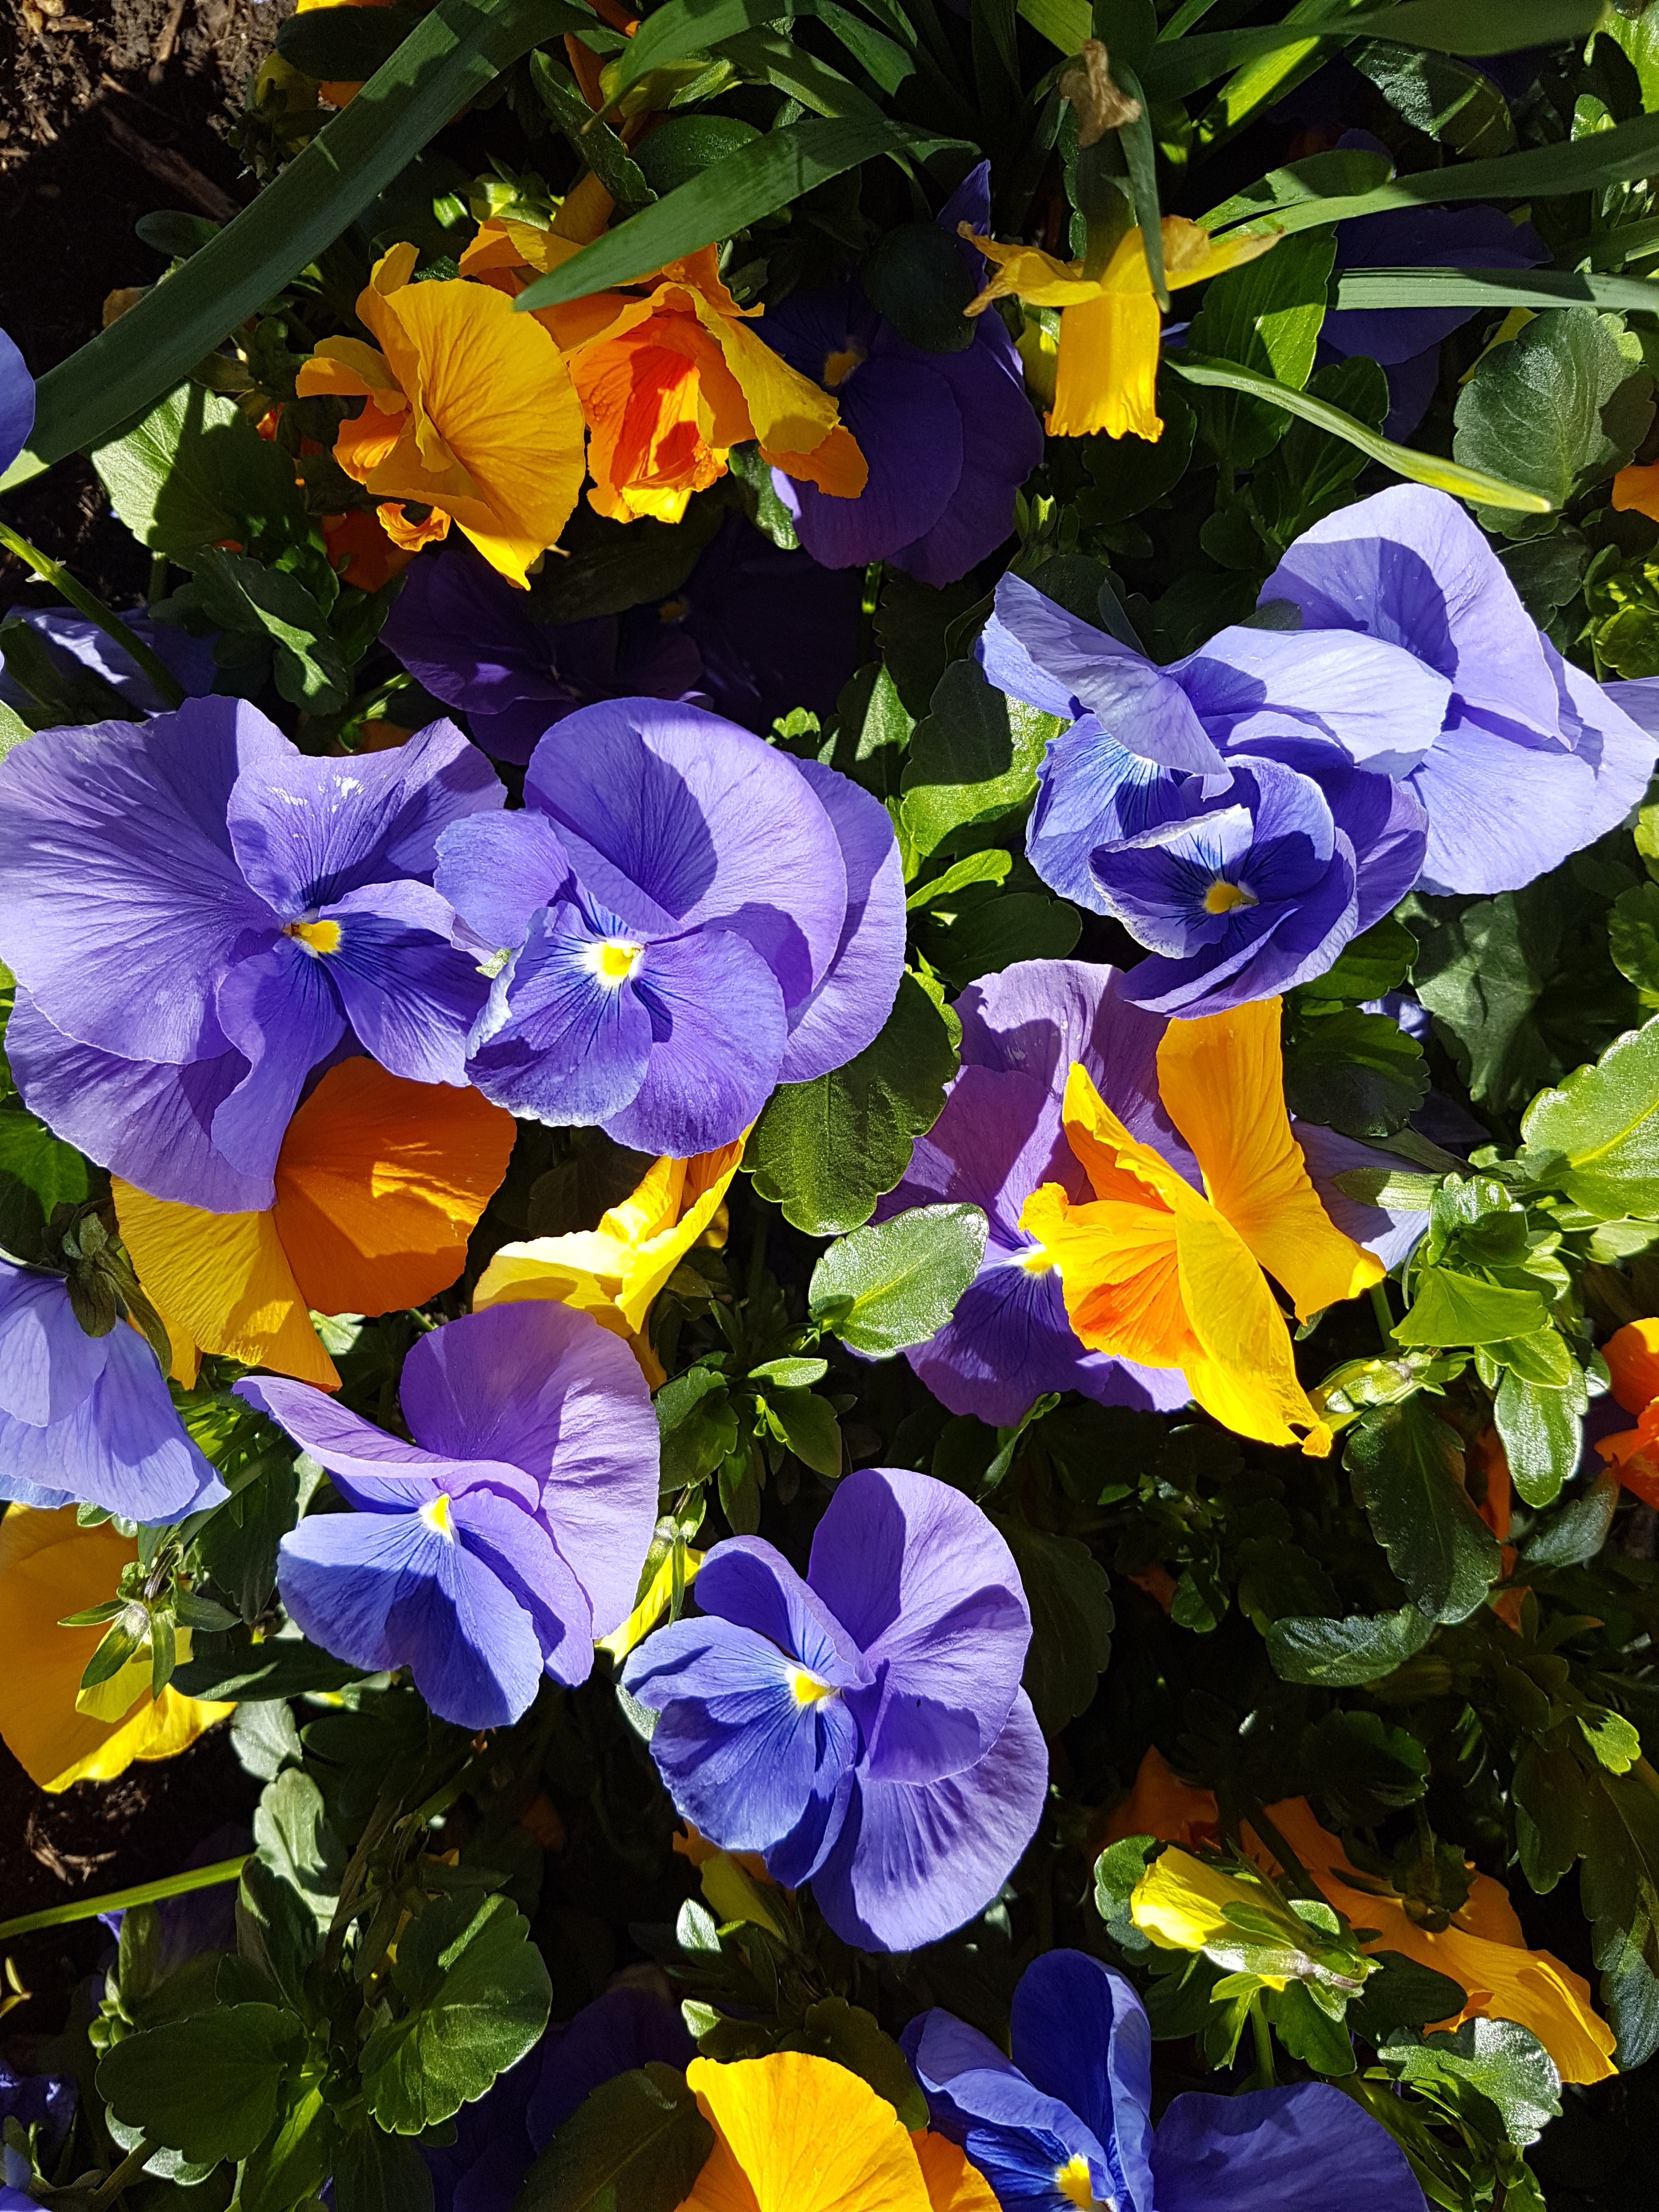
blossom, plant, flower, petal, bloom, botany, blue, yellow, flora, wildflower, flowers, viola, pansy, flowering plant, annual plant, land plant, violet family